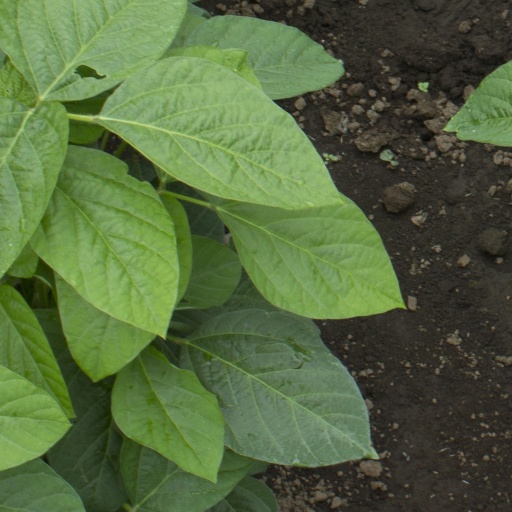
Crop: soybean